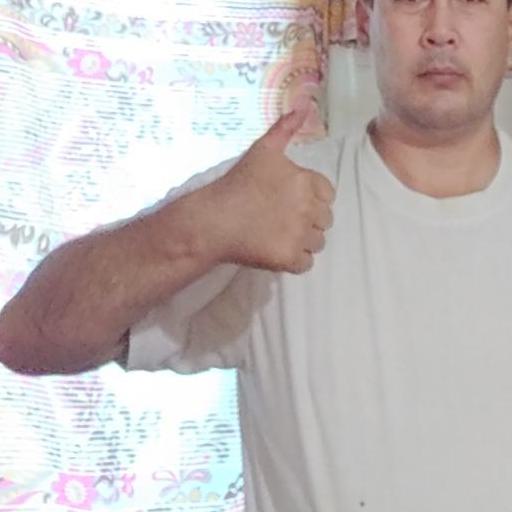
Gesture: like